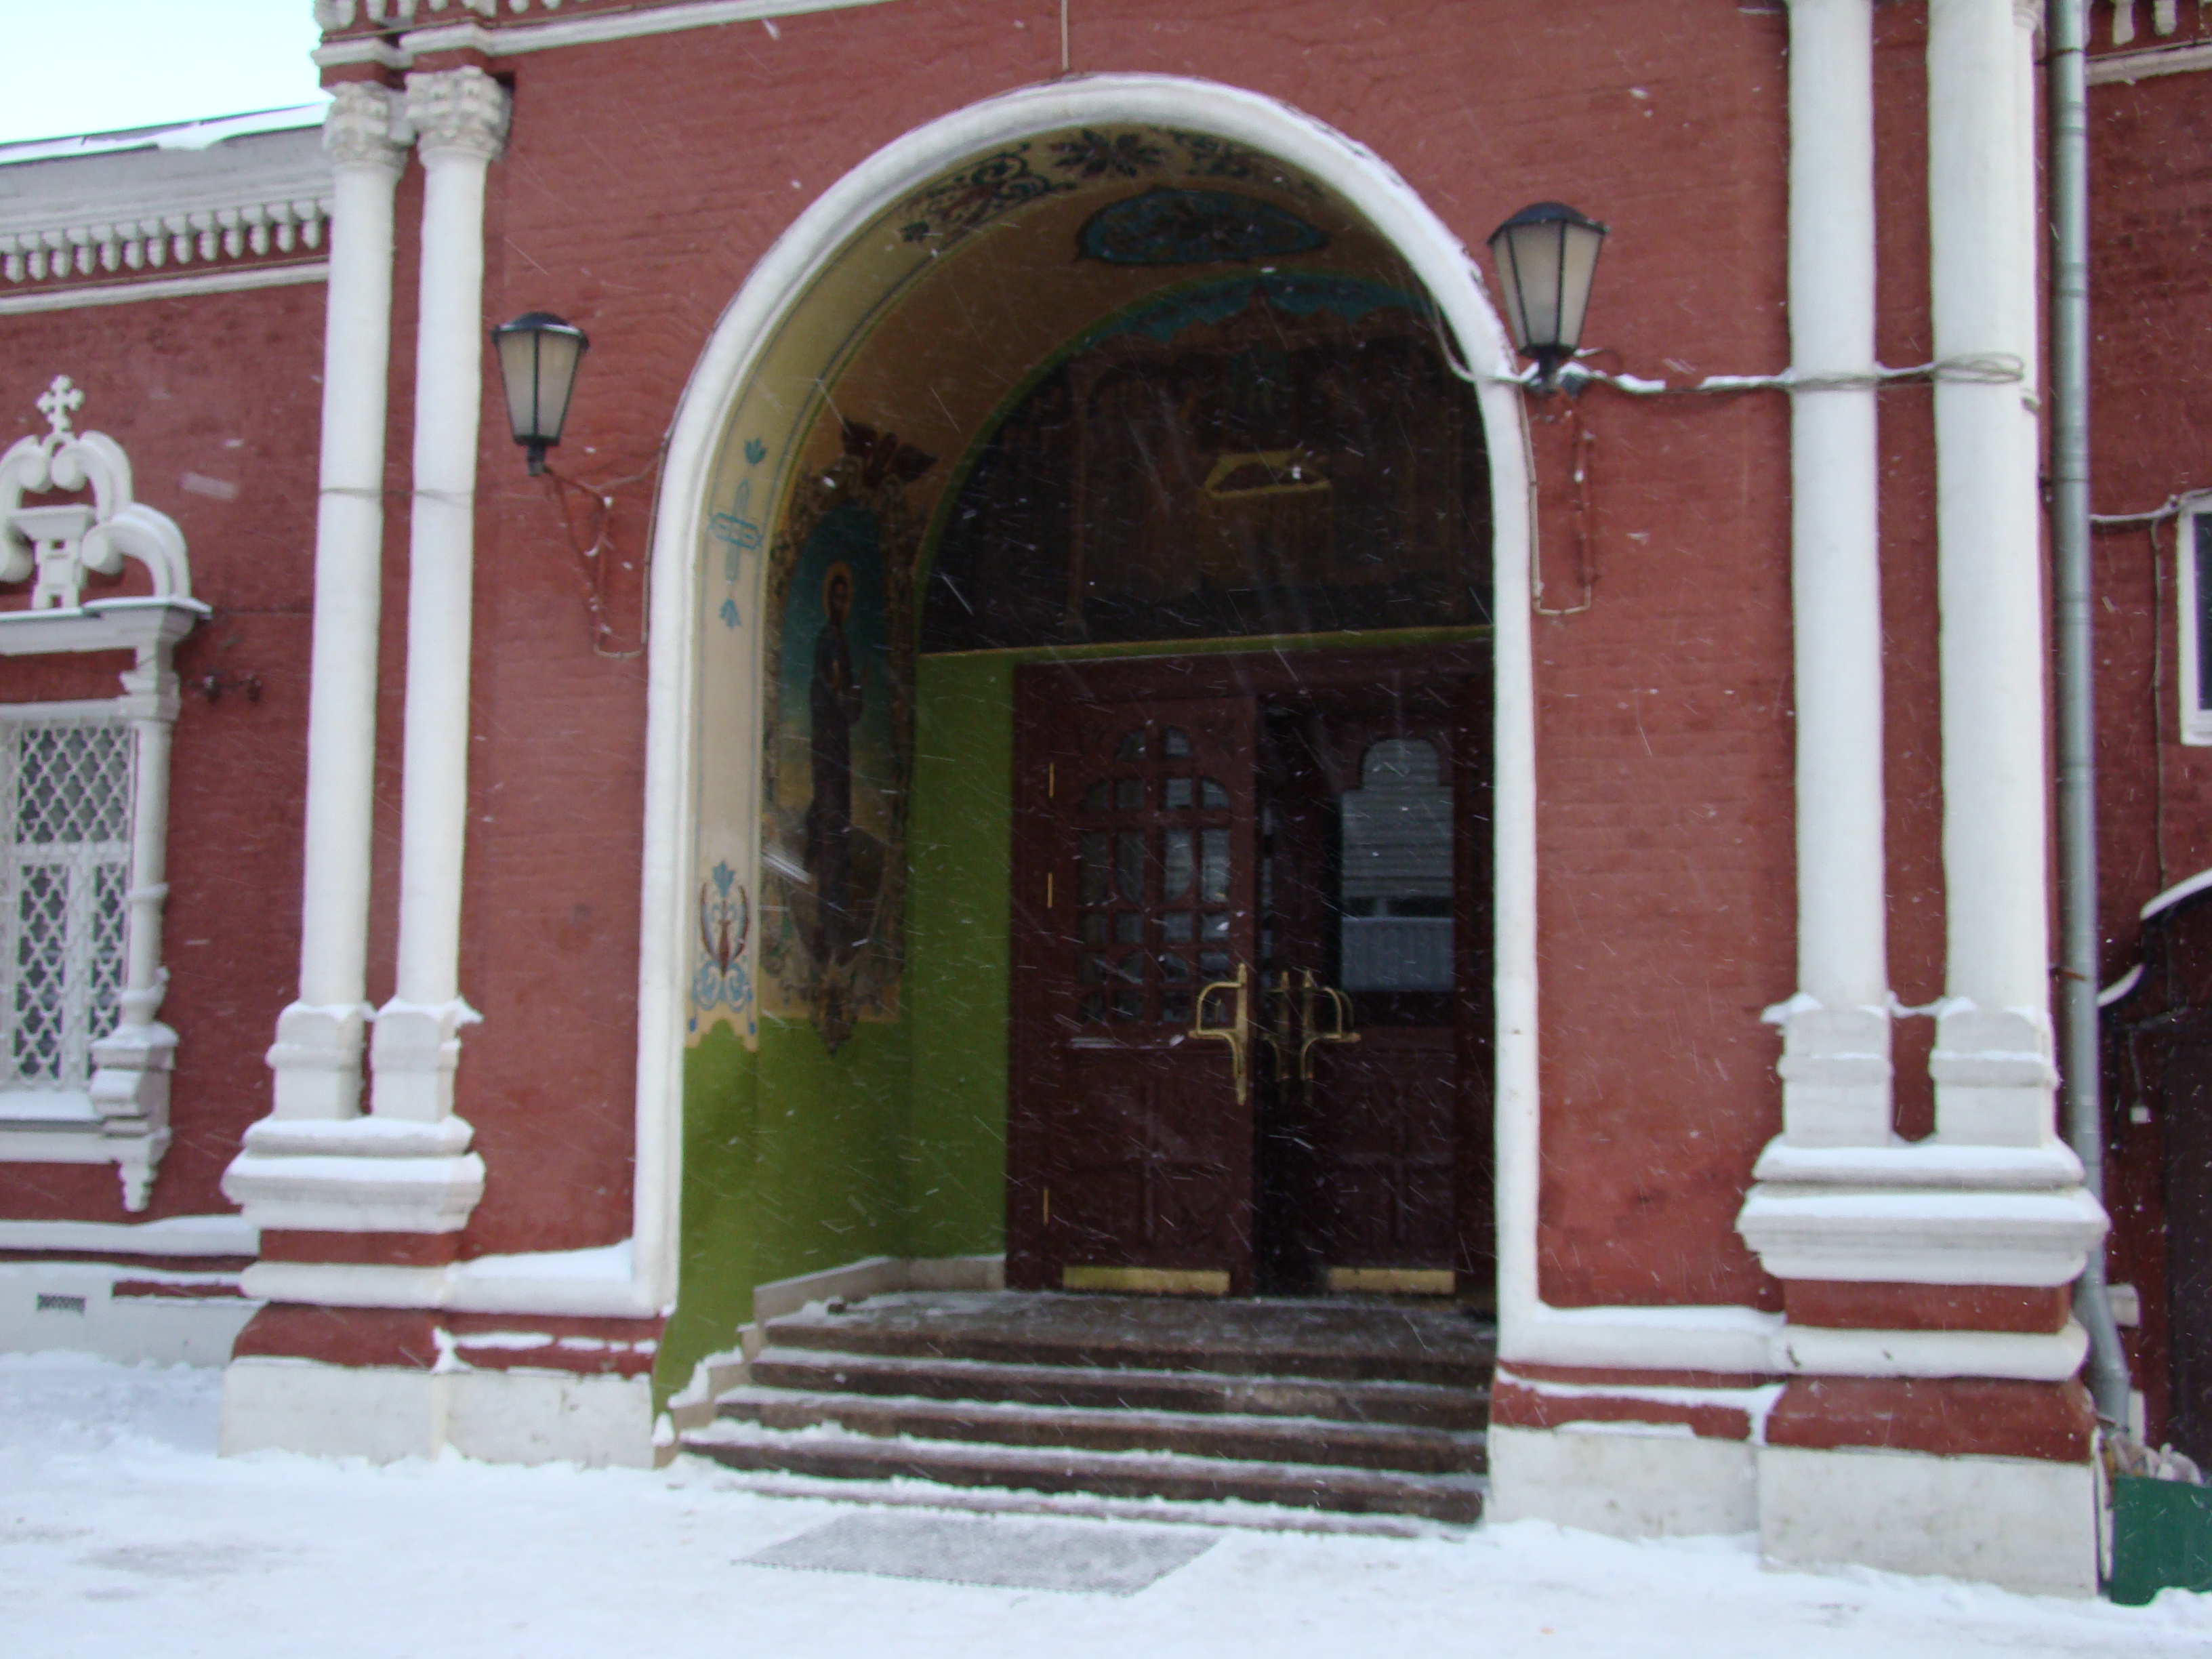
snow, winter, architecture, street, house, window, town, alley, arch, color, facade, church, door, sony, history, moscow, orthodox, russia, dsch9